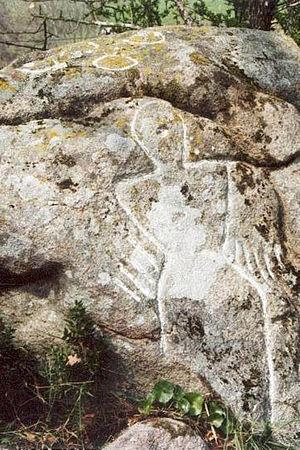
Pierre des Vaux Saint-Aubin-de-Baubigné 1
Saint-Aubin-de-Baubigné est une ancienne commune française située dans le département des Deux-Sèvres et la région Nouvelle-Aquitaine. Elle a le statut de commune associée depuis sa fusion avec la commune de Mauléon en 1973.